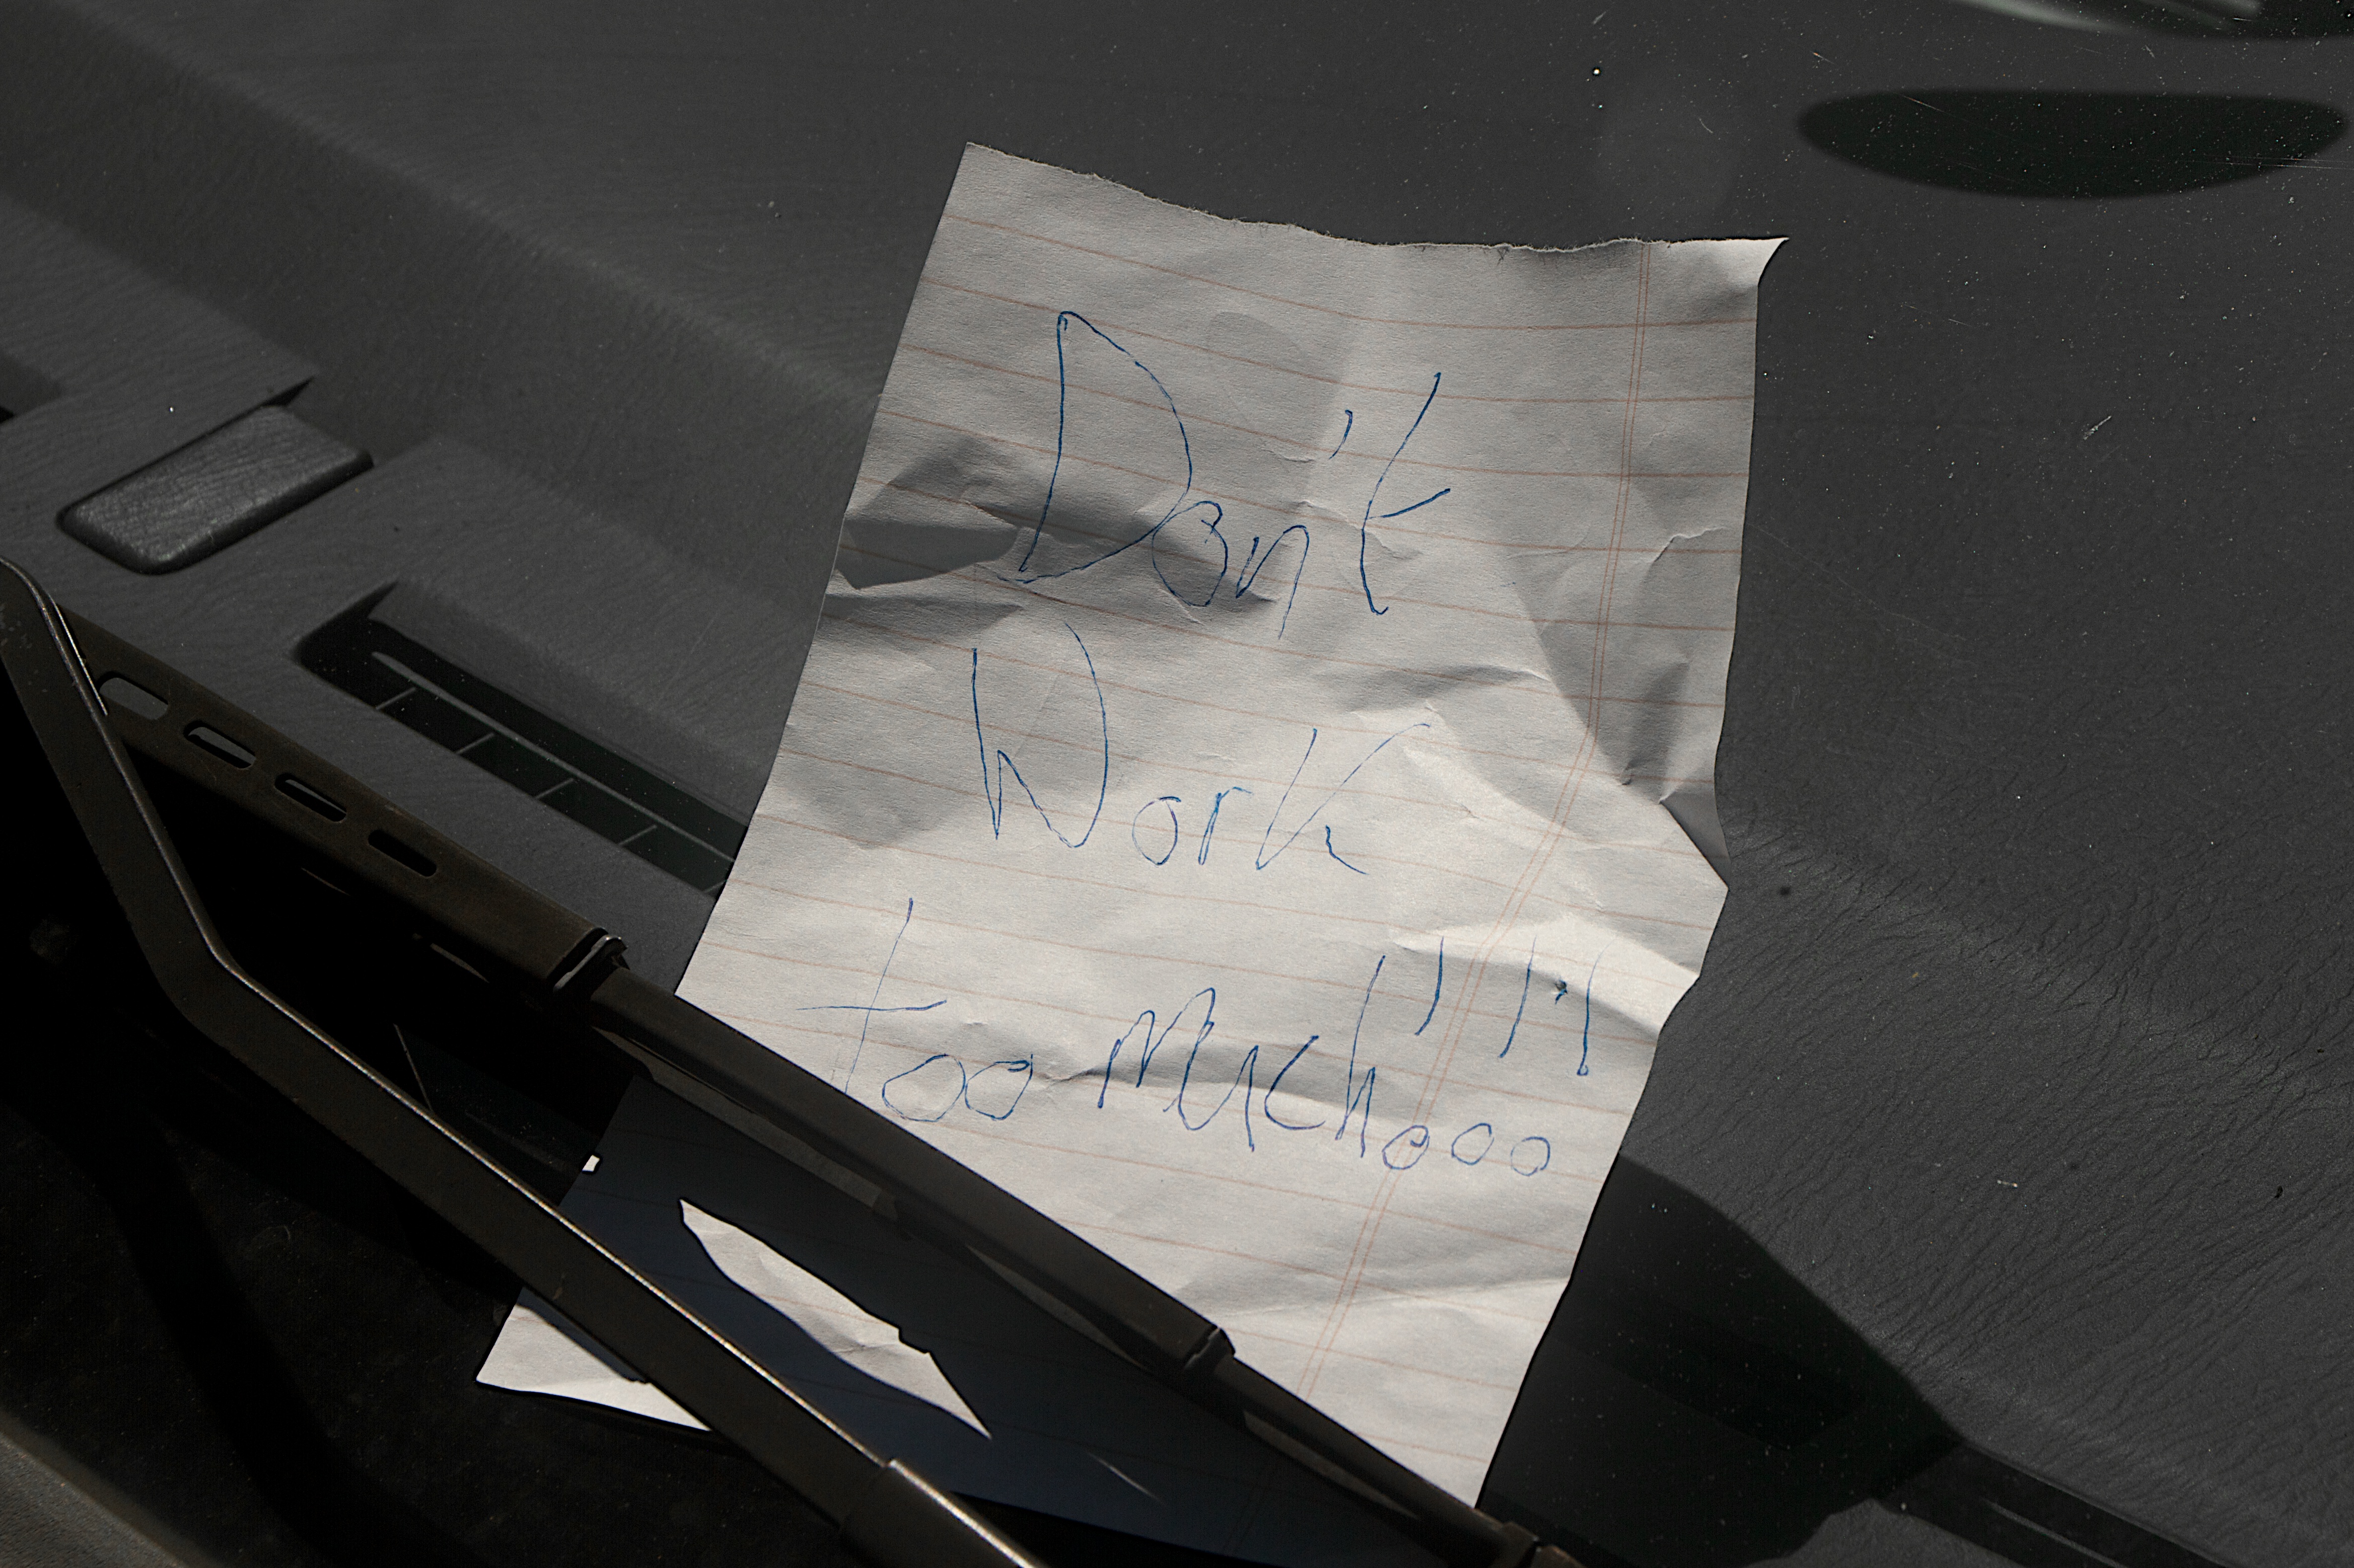
white, black, sketch, automotive exterior